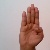
The image shows a hand gesture representing the letter 'B' in Indian Sign Language.